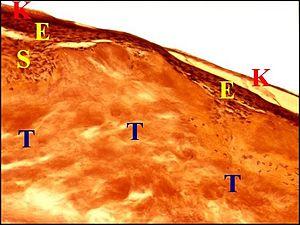
Plaque de tympanosclérose dans la paroi d'un cholestéatome
L’histopathologie du cholestéatome est un outil décisif de diagnostic d'une « tumeur » ou plutôt d'une néoformation bénigne de l'oreille moyenne.